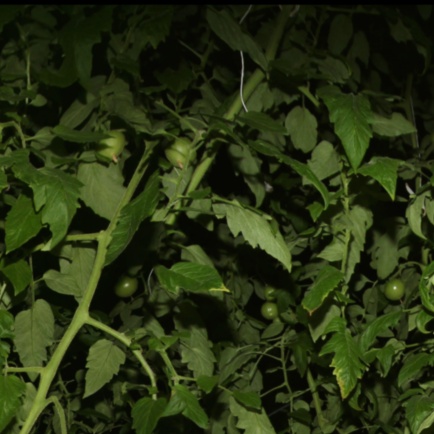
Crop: tomato